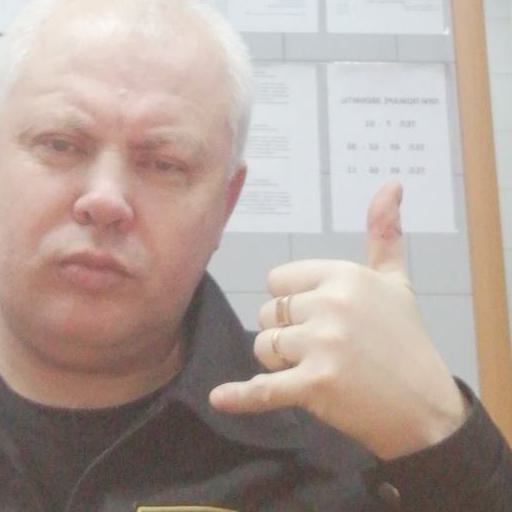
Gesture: call